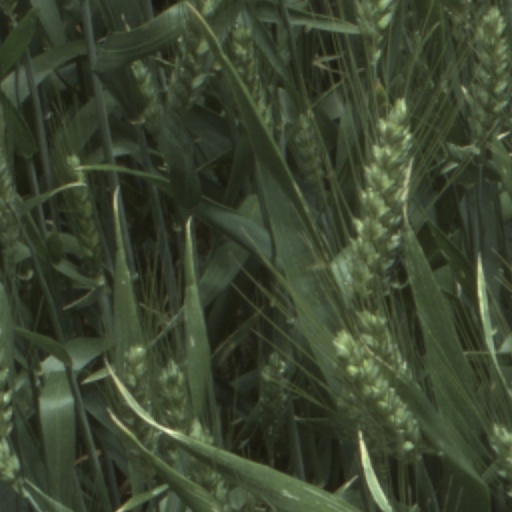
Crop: wheat